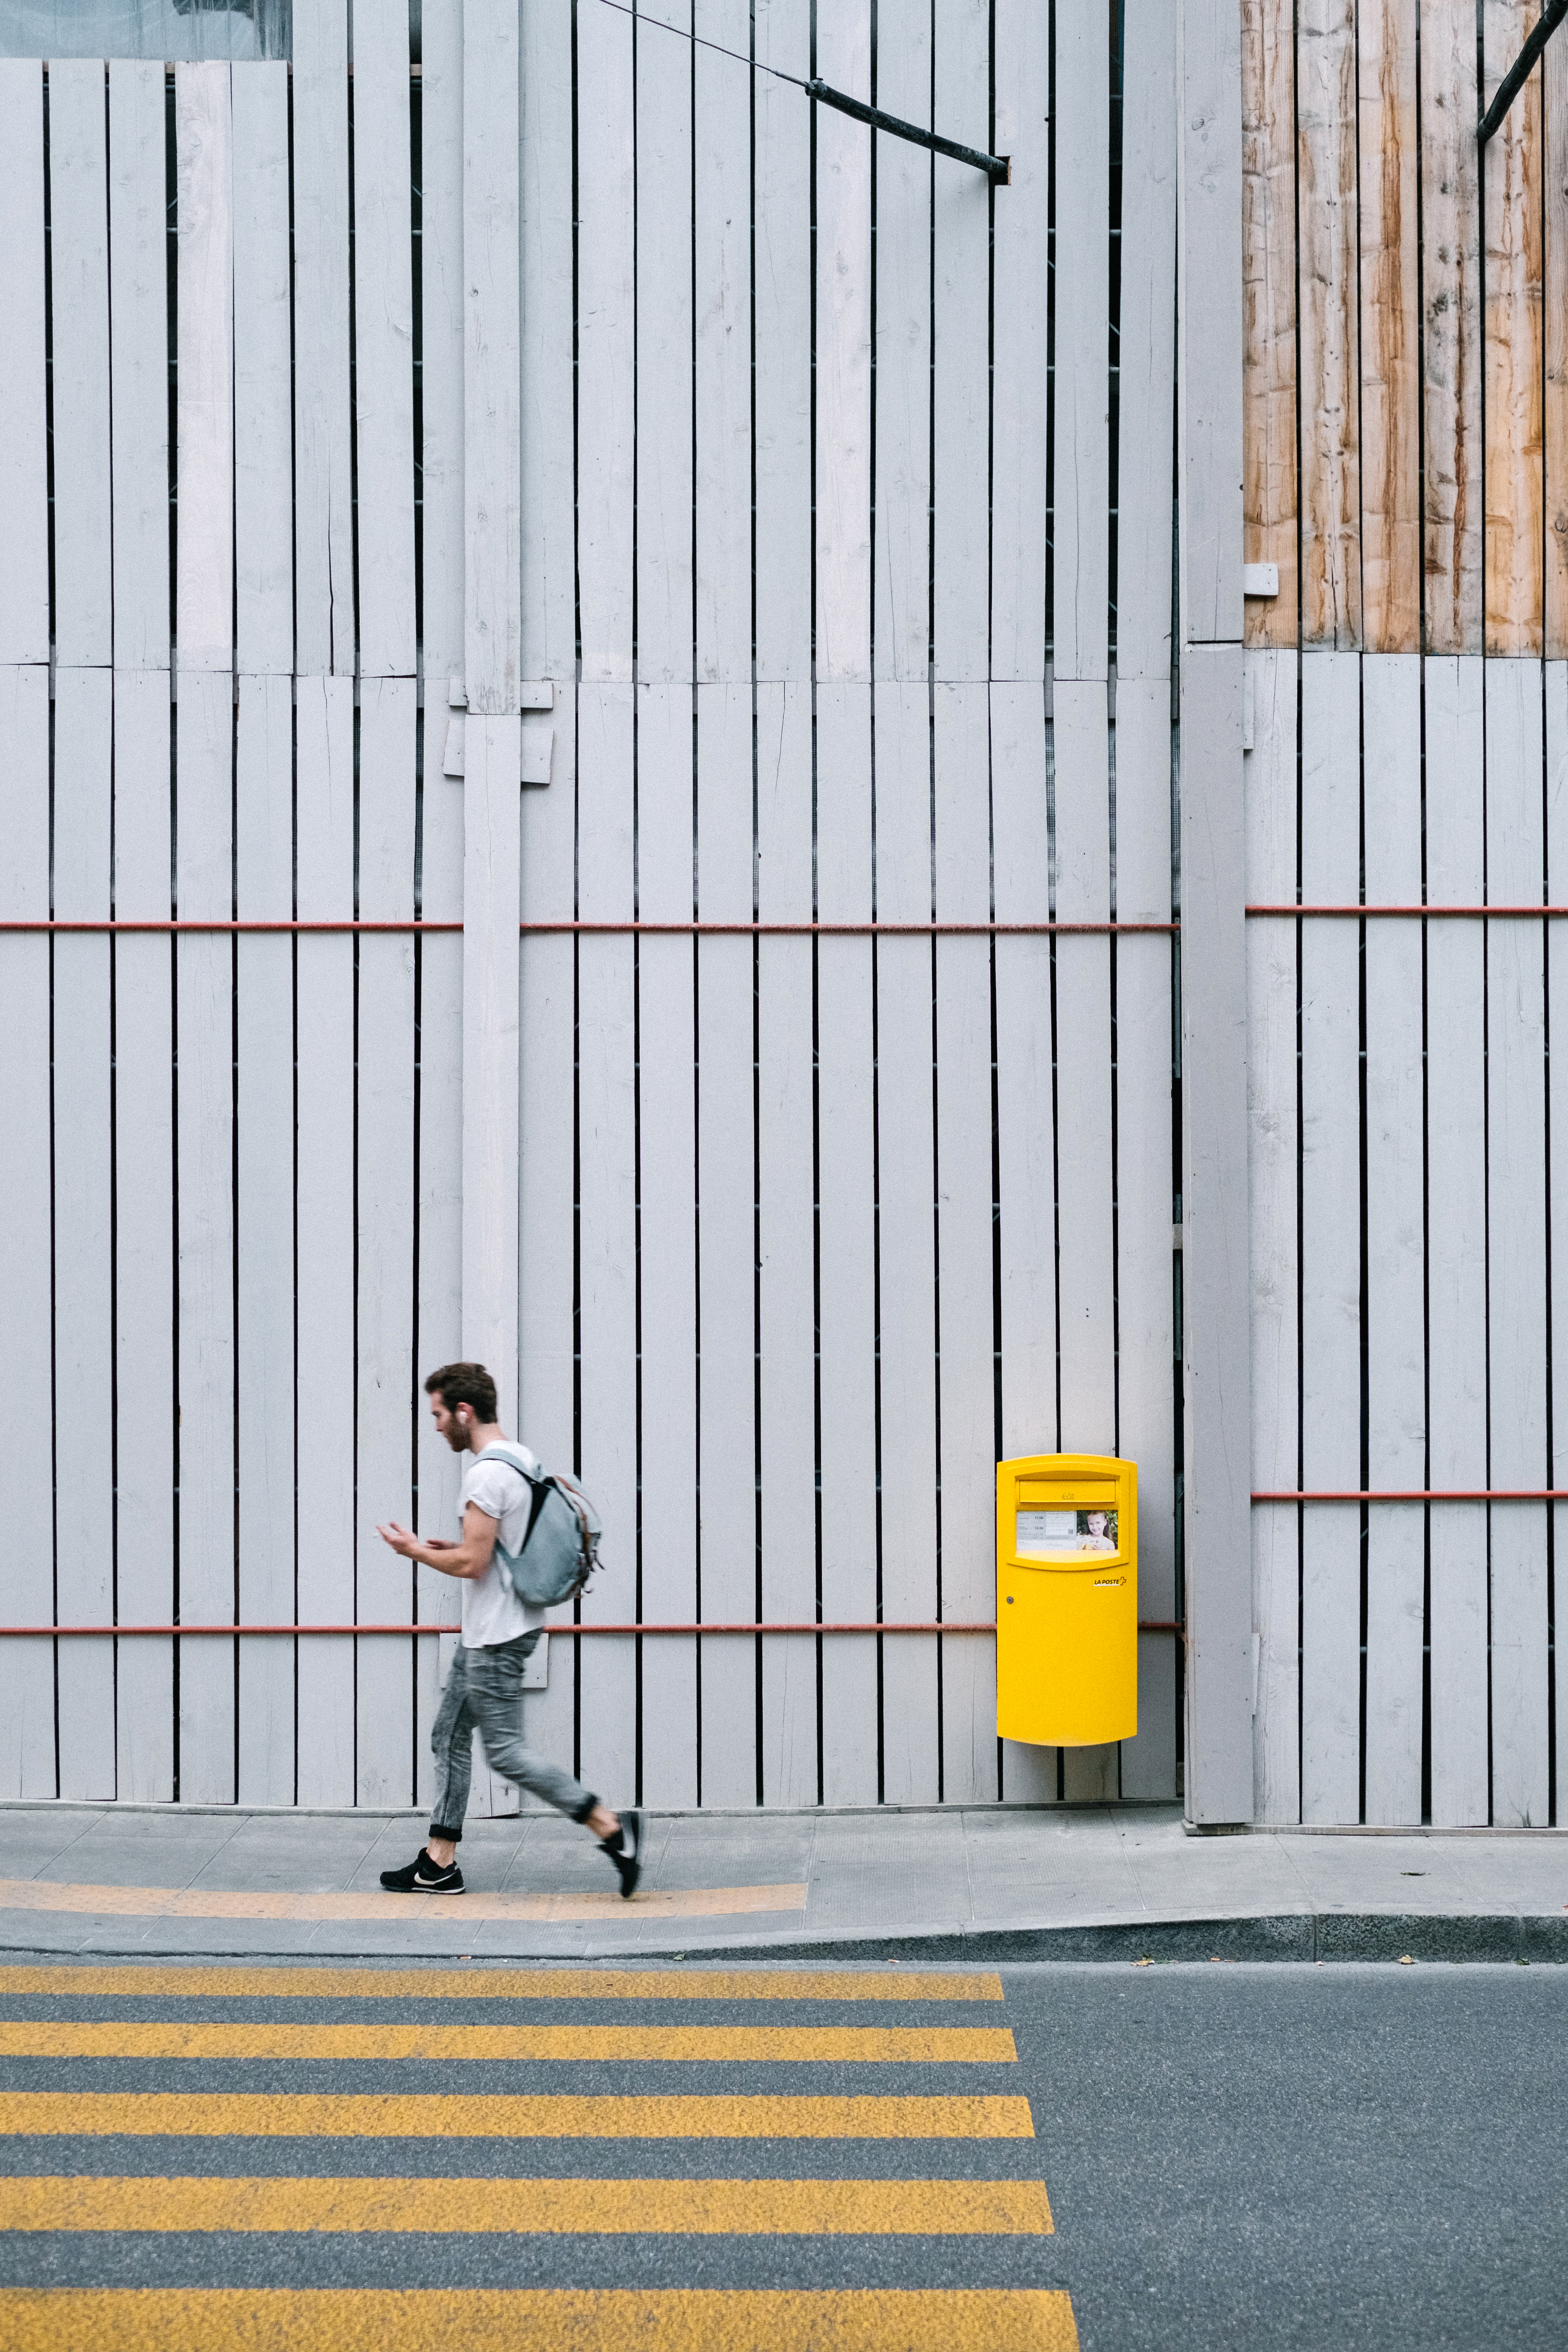
man, walking, person, road, street, sidewalk, floor, wall, line, facade, infrastructure, flooring, pedestrian crossing